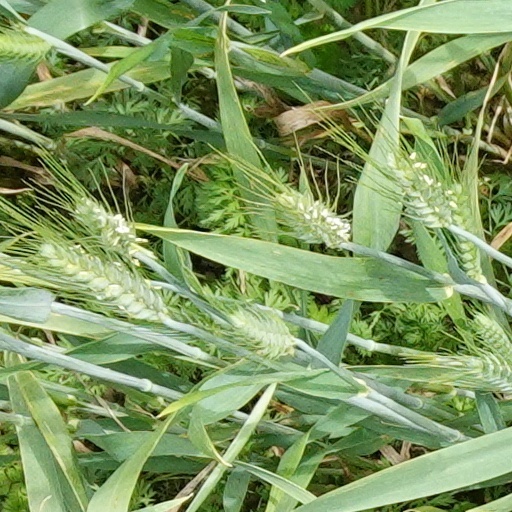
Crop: wheat